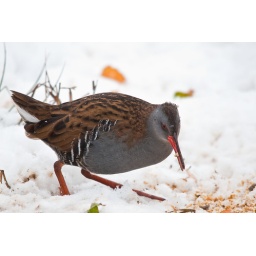
Taken at Pottric Carr N.R. picking up bird food under the feeding station, most water is frozen over.